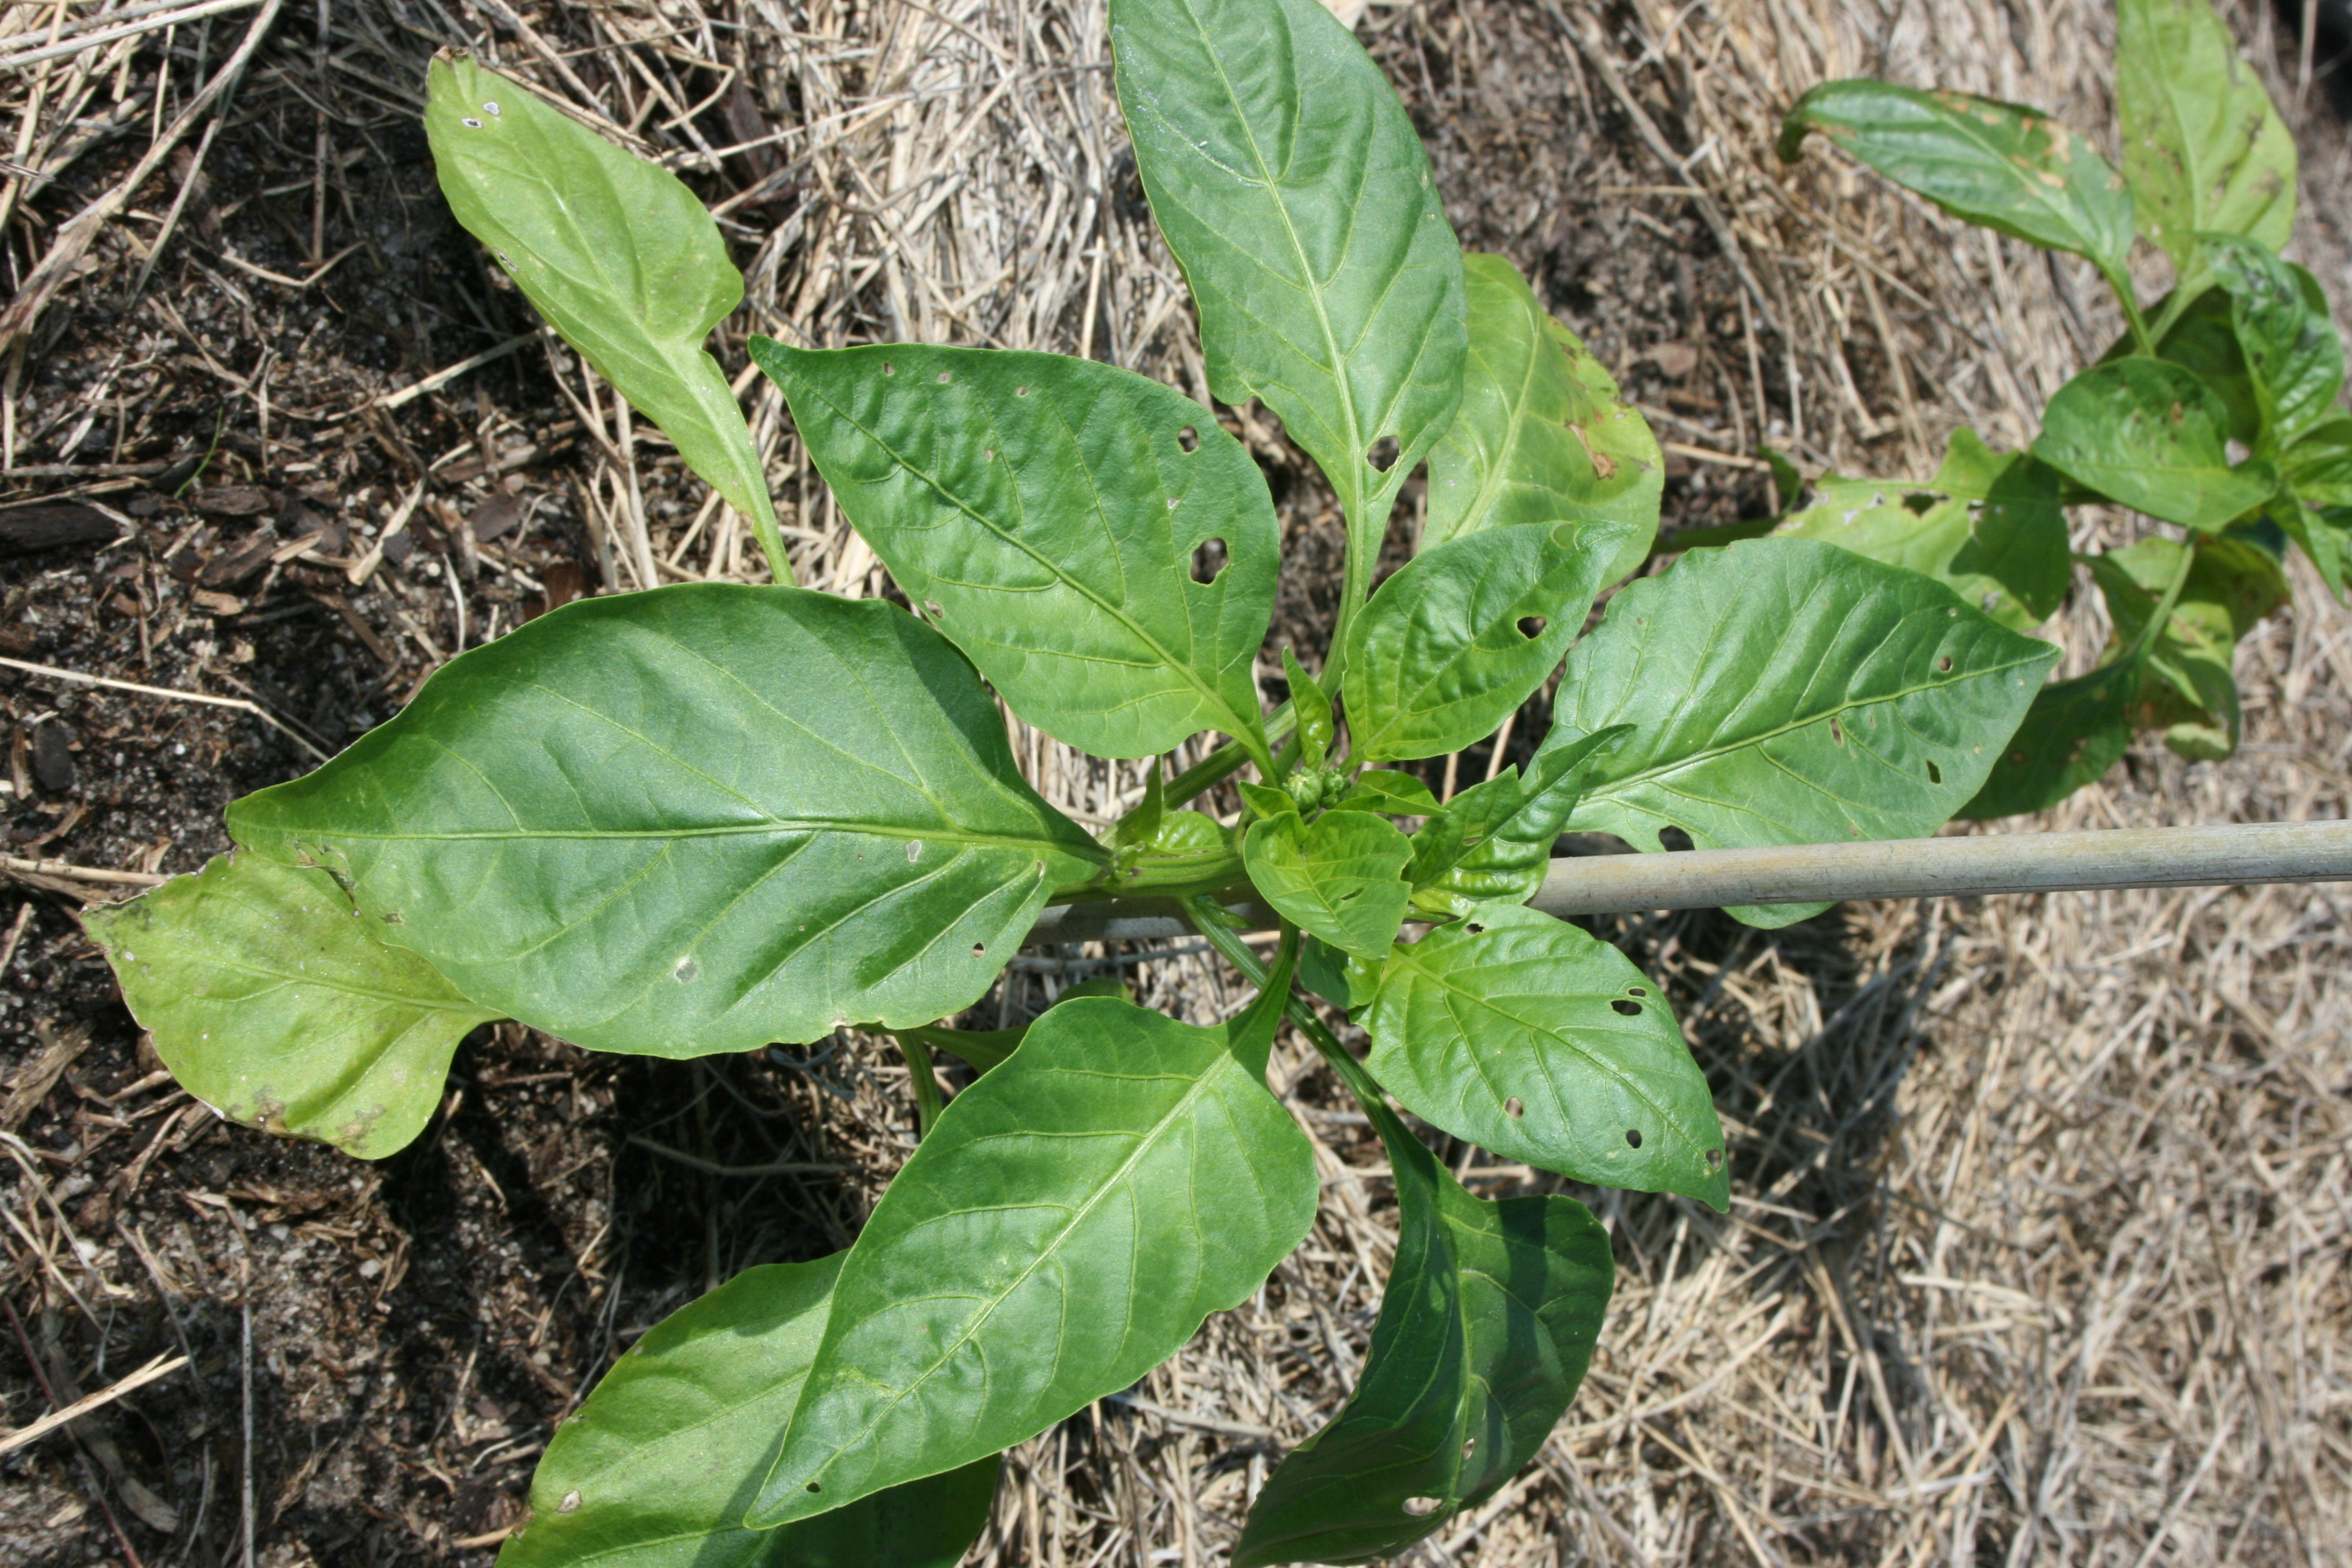
Label: Tomato leaf
Plant: Tomato
Condition: healthy